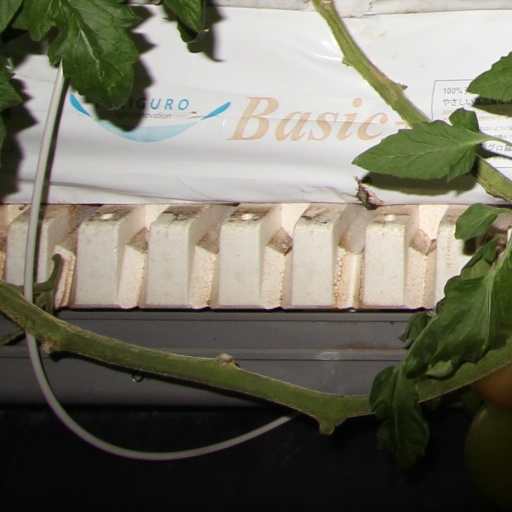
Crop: tomato